Siddalingaiah (poet)

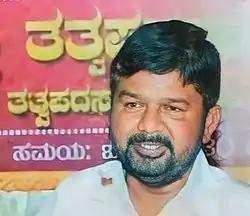
Dr. Siddalingaiah

Early in life, Siddalingaiah experienced societal discrimination and hardship. In his autobiography, Ooru Keri (1996), he describes how upper-caste landlords frequently humiliated his father, Dyavanna, a landless labourer. Seeing his father yoked like an ox to work a field is one particularly horrific memory that deeply affected young Siddalingaiah. Early on, his rebellious nature became apparent; he imitated school inspectors, skipped lessons to go swimming in neighbouring rivers, and sarcastically questioned teachers. These stories show a young child who used humour as a defence against embarrassment and refused to fit in. He supported his schooling by working odd jobs, including cleaning, where he smeared soot on his face to avoid being recognised, a moving metaphor for Dalit invisibility. His time at Bengaluru University was a life-changing experience. Siddalingaiah started composing poetry as a way to express his rage and rebellion after being exposed to radical political ideas and the growing Dalit struggle. These experiences gave rise to early compositions, which combined unadulterated emotion with sharp societal criticism. Early poems of Siddalingaiah, such as Hole Madigara Haadu (1975), which he wrote before attending college, captured the rage and disobedience of the Dalit community . His compositions, such as Kappu Kadina Haadu and Saaviraaru Nadigalu, became rallying points for Dalit demonstrations. He co-founded the Dalita Sangharsha Samiti (DSS), a crucial group in Karnataka's Dalit struggle, after being influenced by socialist leader Ram Manohar Lohia and B.R. Ambedkar. Siddalingaiah's early life, characterised by deprivation, defiance, and intellectual curiosity, laid the foundation for his later role as a trailblazing Dalit writer and activist by fusing journalism, critical analyses, and autobiographical excerpts.